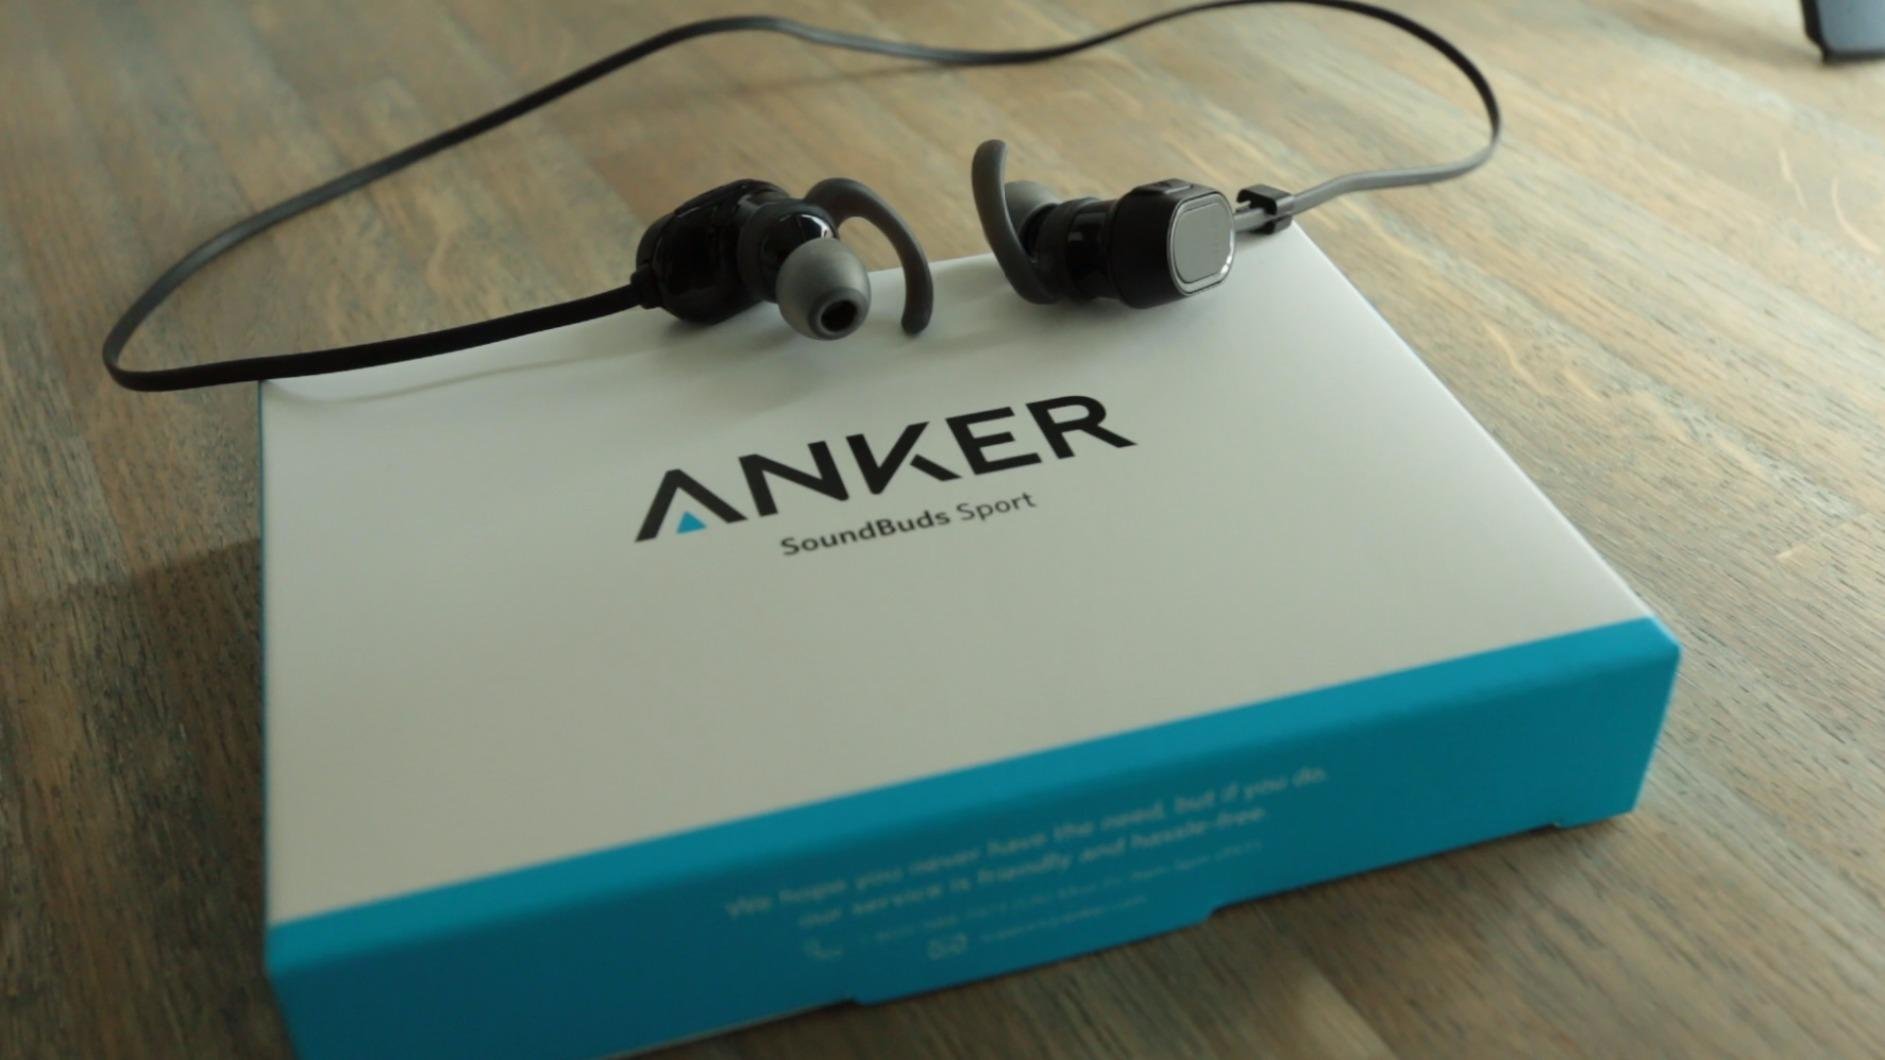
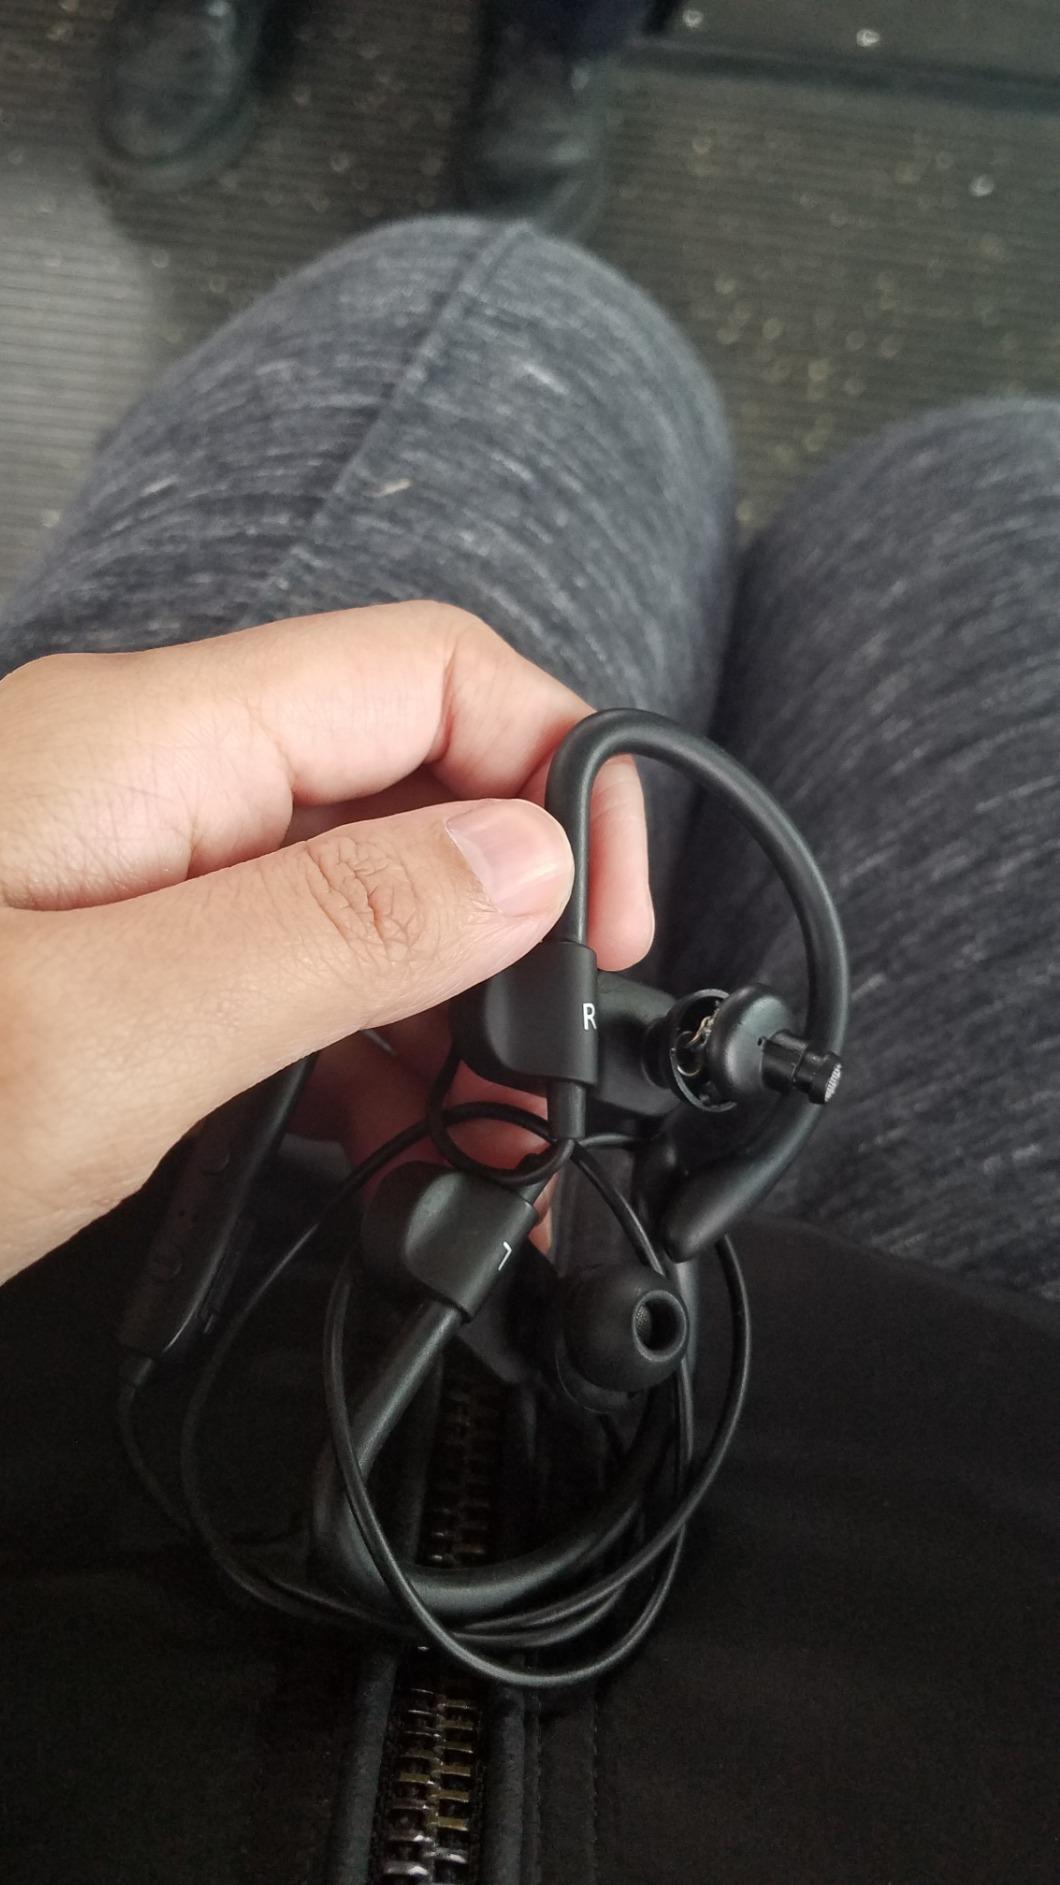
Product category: headphones
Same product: no